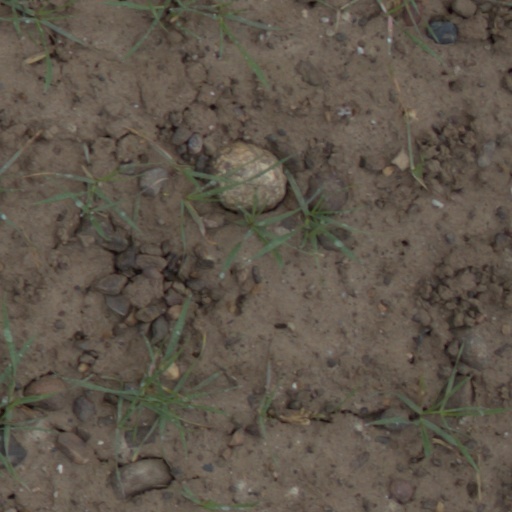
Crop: wheat